Knot

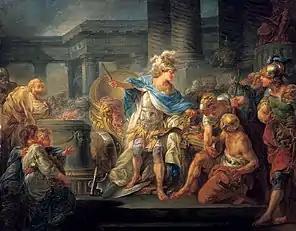
"Alexander cuts the Gordian Knot", by Jean-Simon Berthélemy (1743–1812)

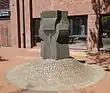
Gordian Knot statue (1990)

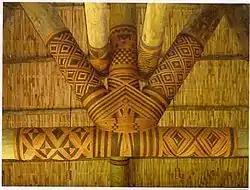
Magimagi sennit of Fiji around wooden ceiling posts.

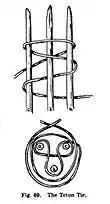
Blackfoot "Teton" tipi tie

Knots and knotting have been used and studied throughout history. For example, Chinese knotting is a decorative handicraft art that began as a form of Chinese folk art in the Tang and Song Dynasty (960–1279 AD) in China, later popularized in the Ming. Knot theory is the recent mathematical study of knots.